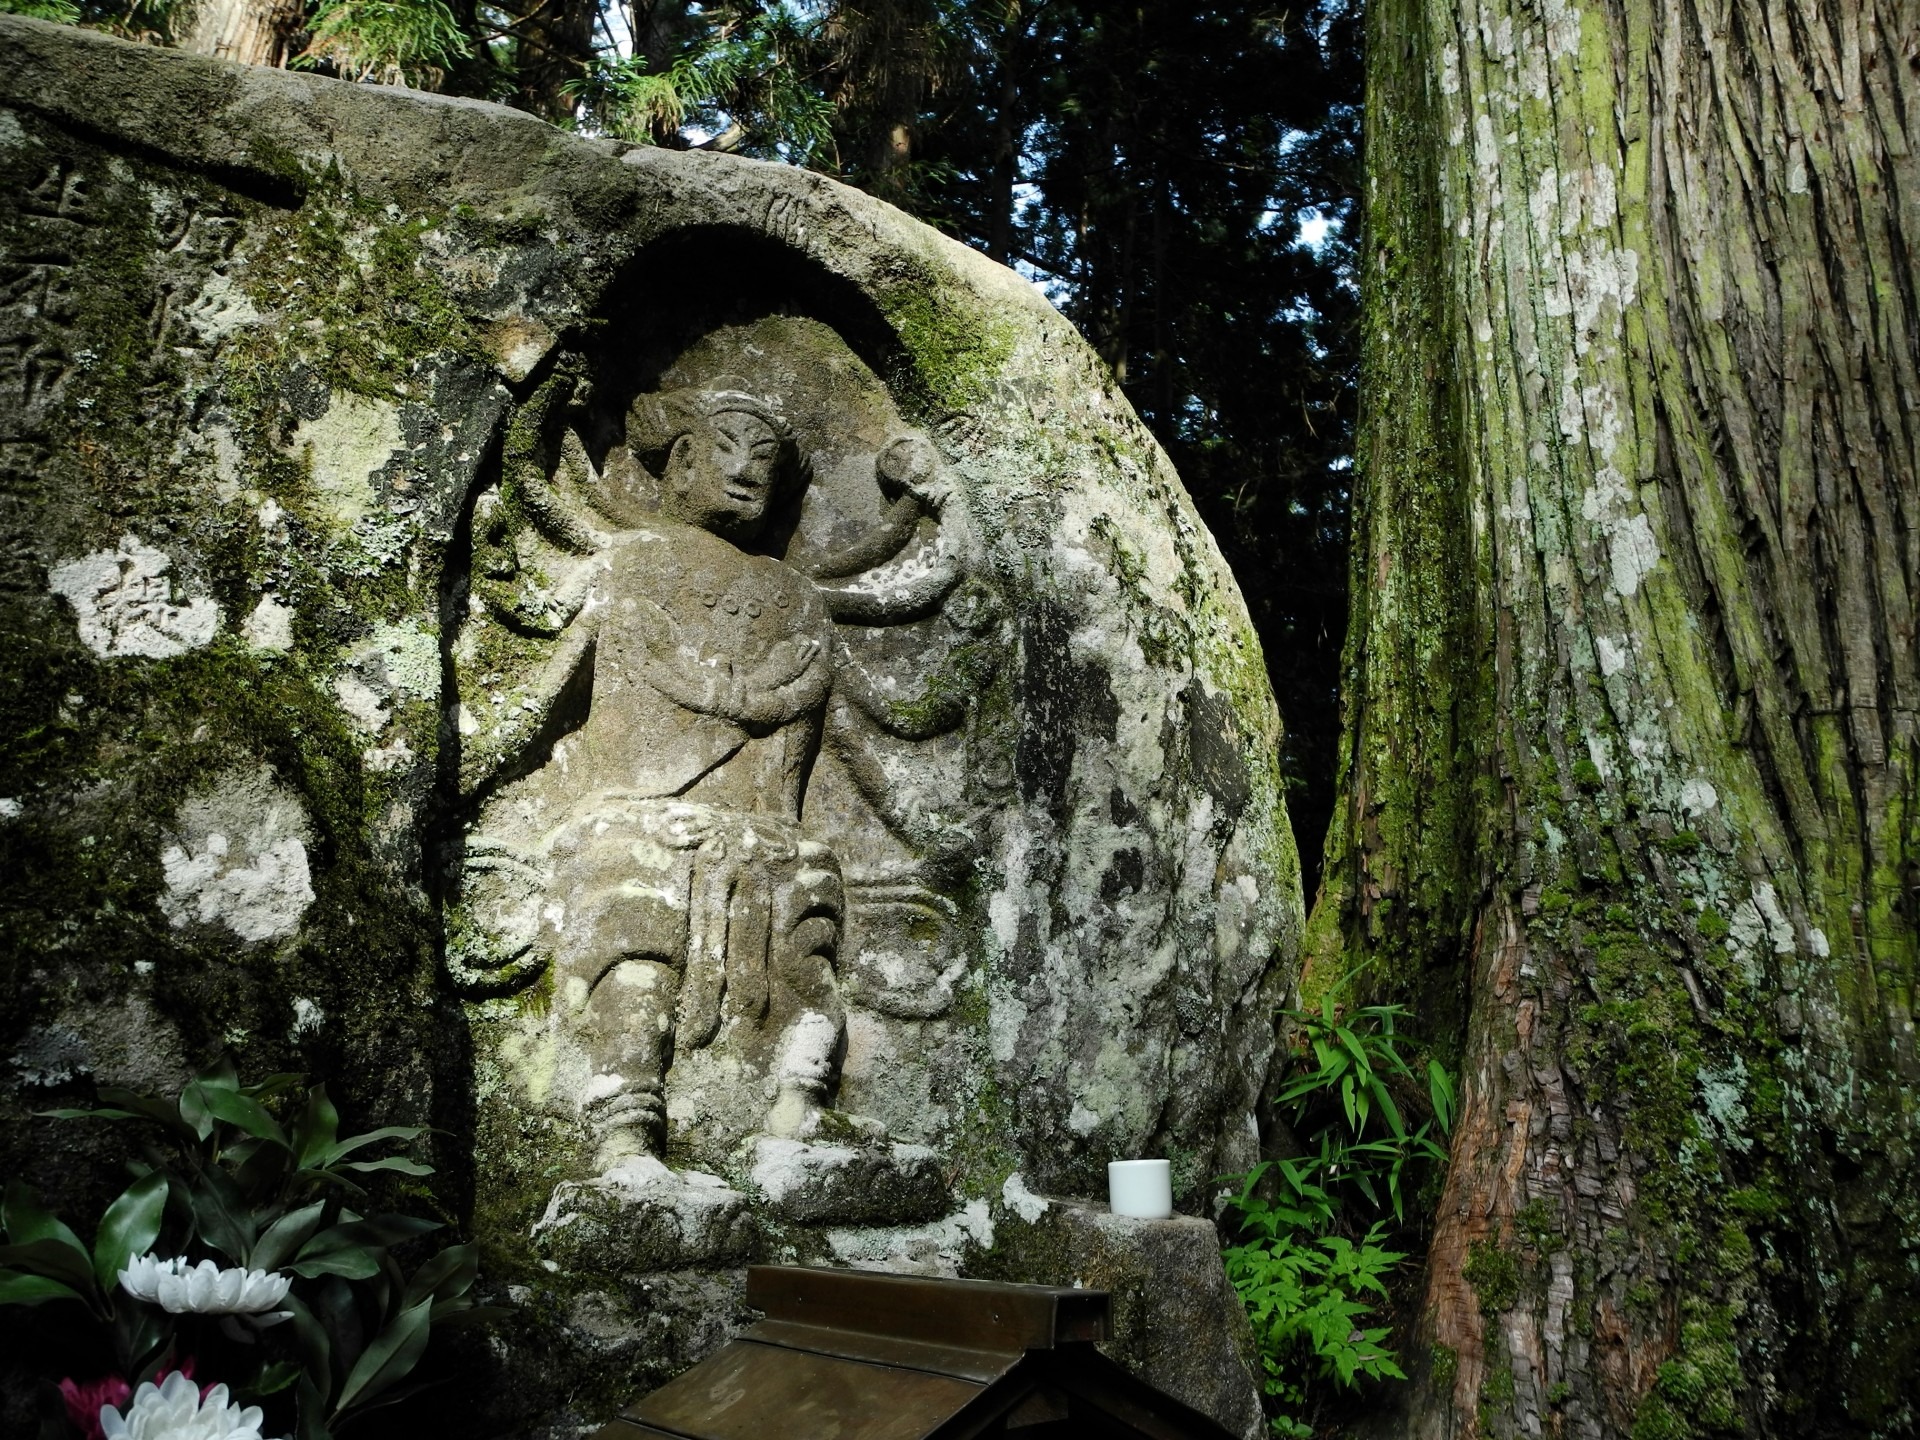
tree, rock, creative, structure, stone, monument, statue, jungle, artistic, ancient, japan, artwork, grave, sculpture, art, creativity, design, temple, shrine, historical, carving, stonework, god, sacred stone